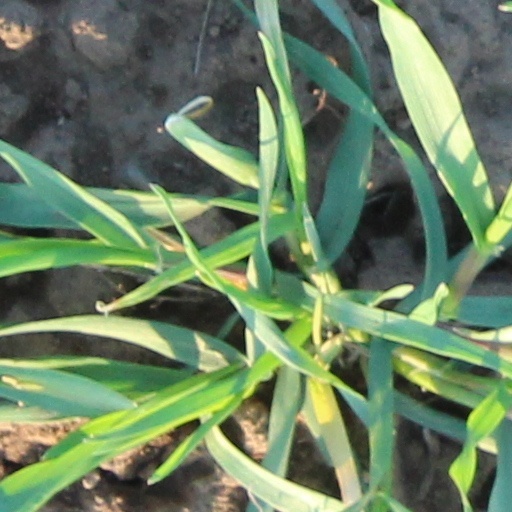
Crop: wheat